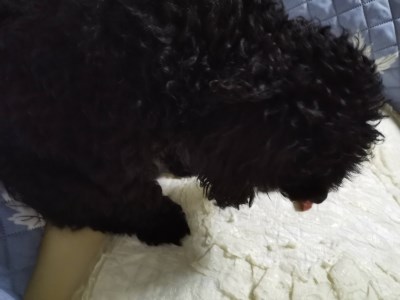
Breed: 7449-n000128-teddy